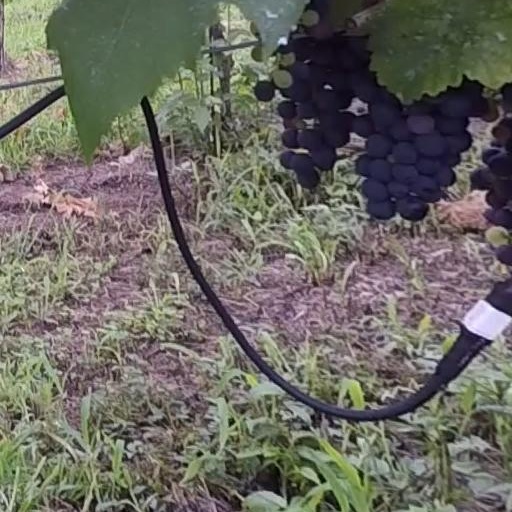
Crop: grape